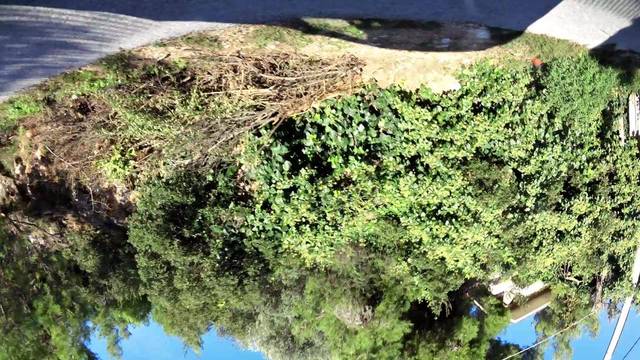
Region: Greece
Coordinates: 38.092, 23.835